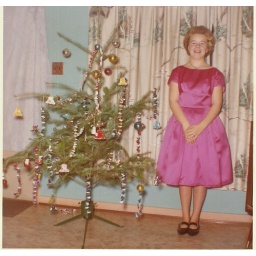
christmas - mom in pink dress by tree